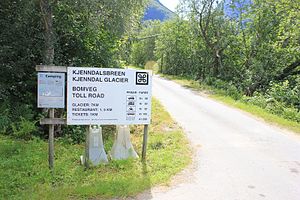
Kjenndalsbræen
Bomvejen til Kjenndalsbreen
Kjenndalsbræen er en gletsjer som er en udløber af Jostedalsbræen nord for Høgste Breakulen, i Stryn kommune i Sogn og Fjordane fylke i Norge. Fra Loen går der bilvej gennem Lodalen og Kjenndalen næsten helt frem til gletsjeren.